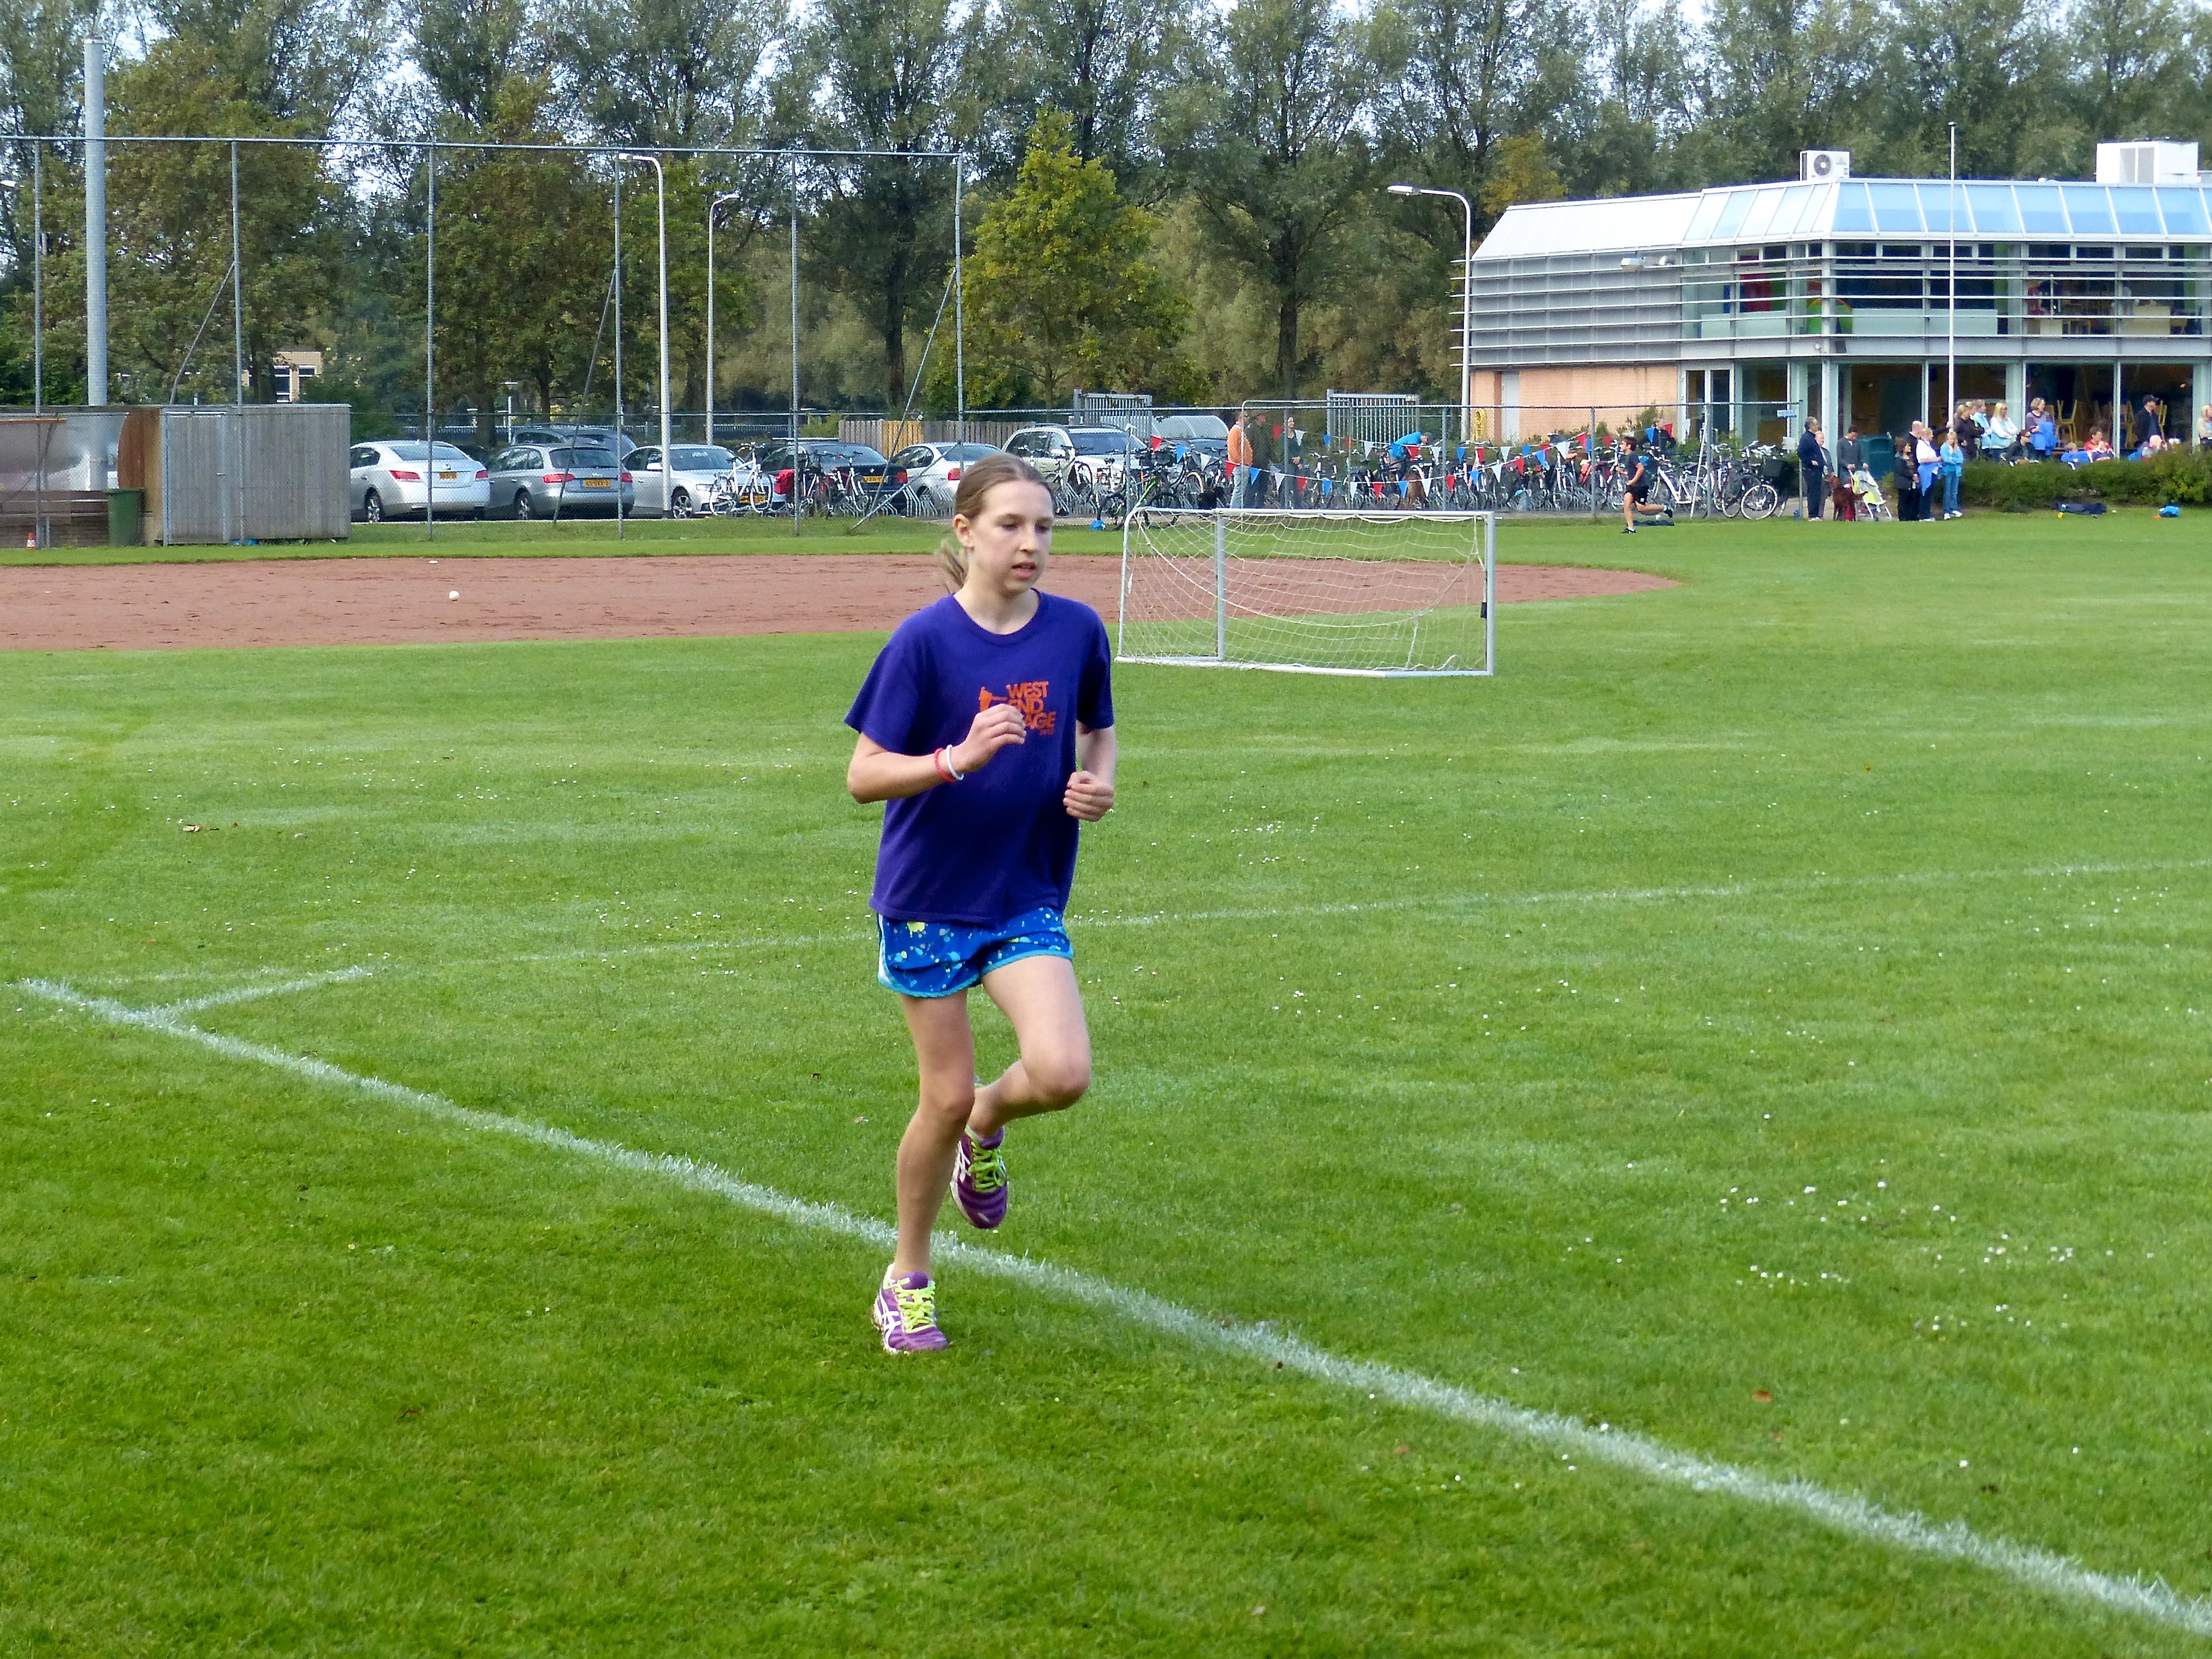
grass, run, country, soccer, runner, cross, ash, stadium, player, hague, 2013, american, sports, school, tournament, team sport, competition event